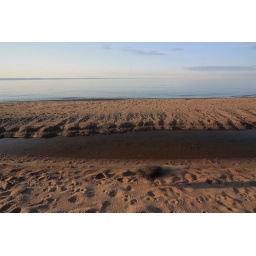
My dog running past just as I was photographing.  She's alway getting in the way!